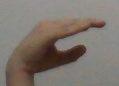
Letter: jeem